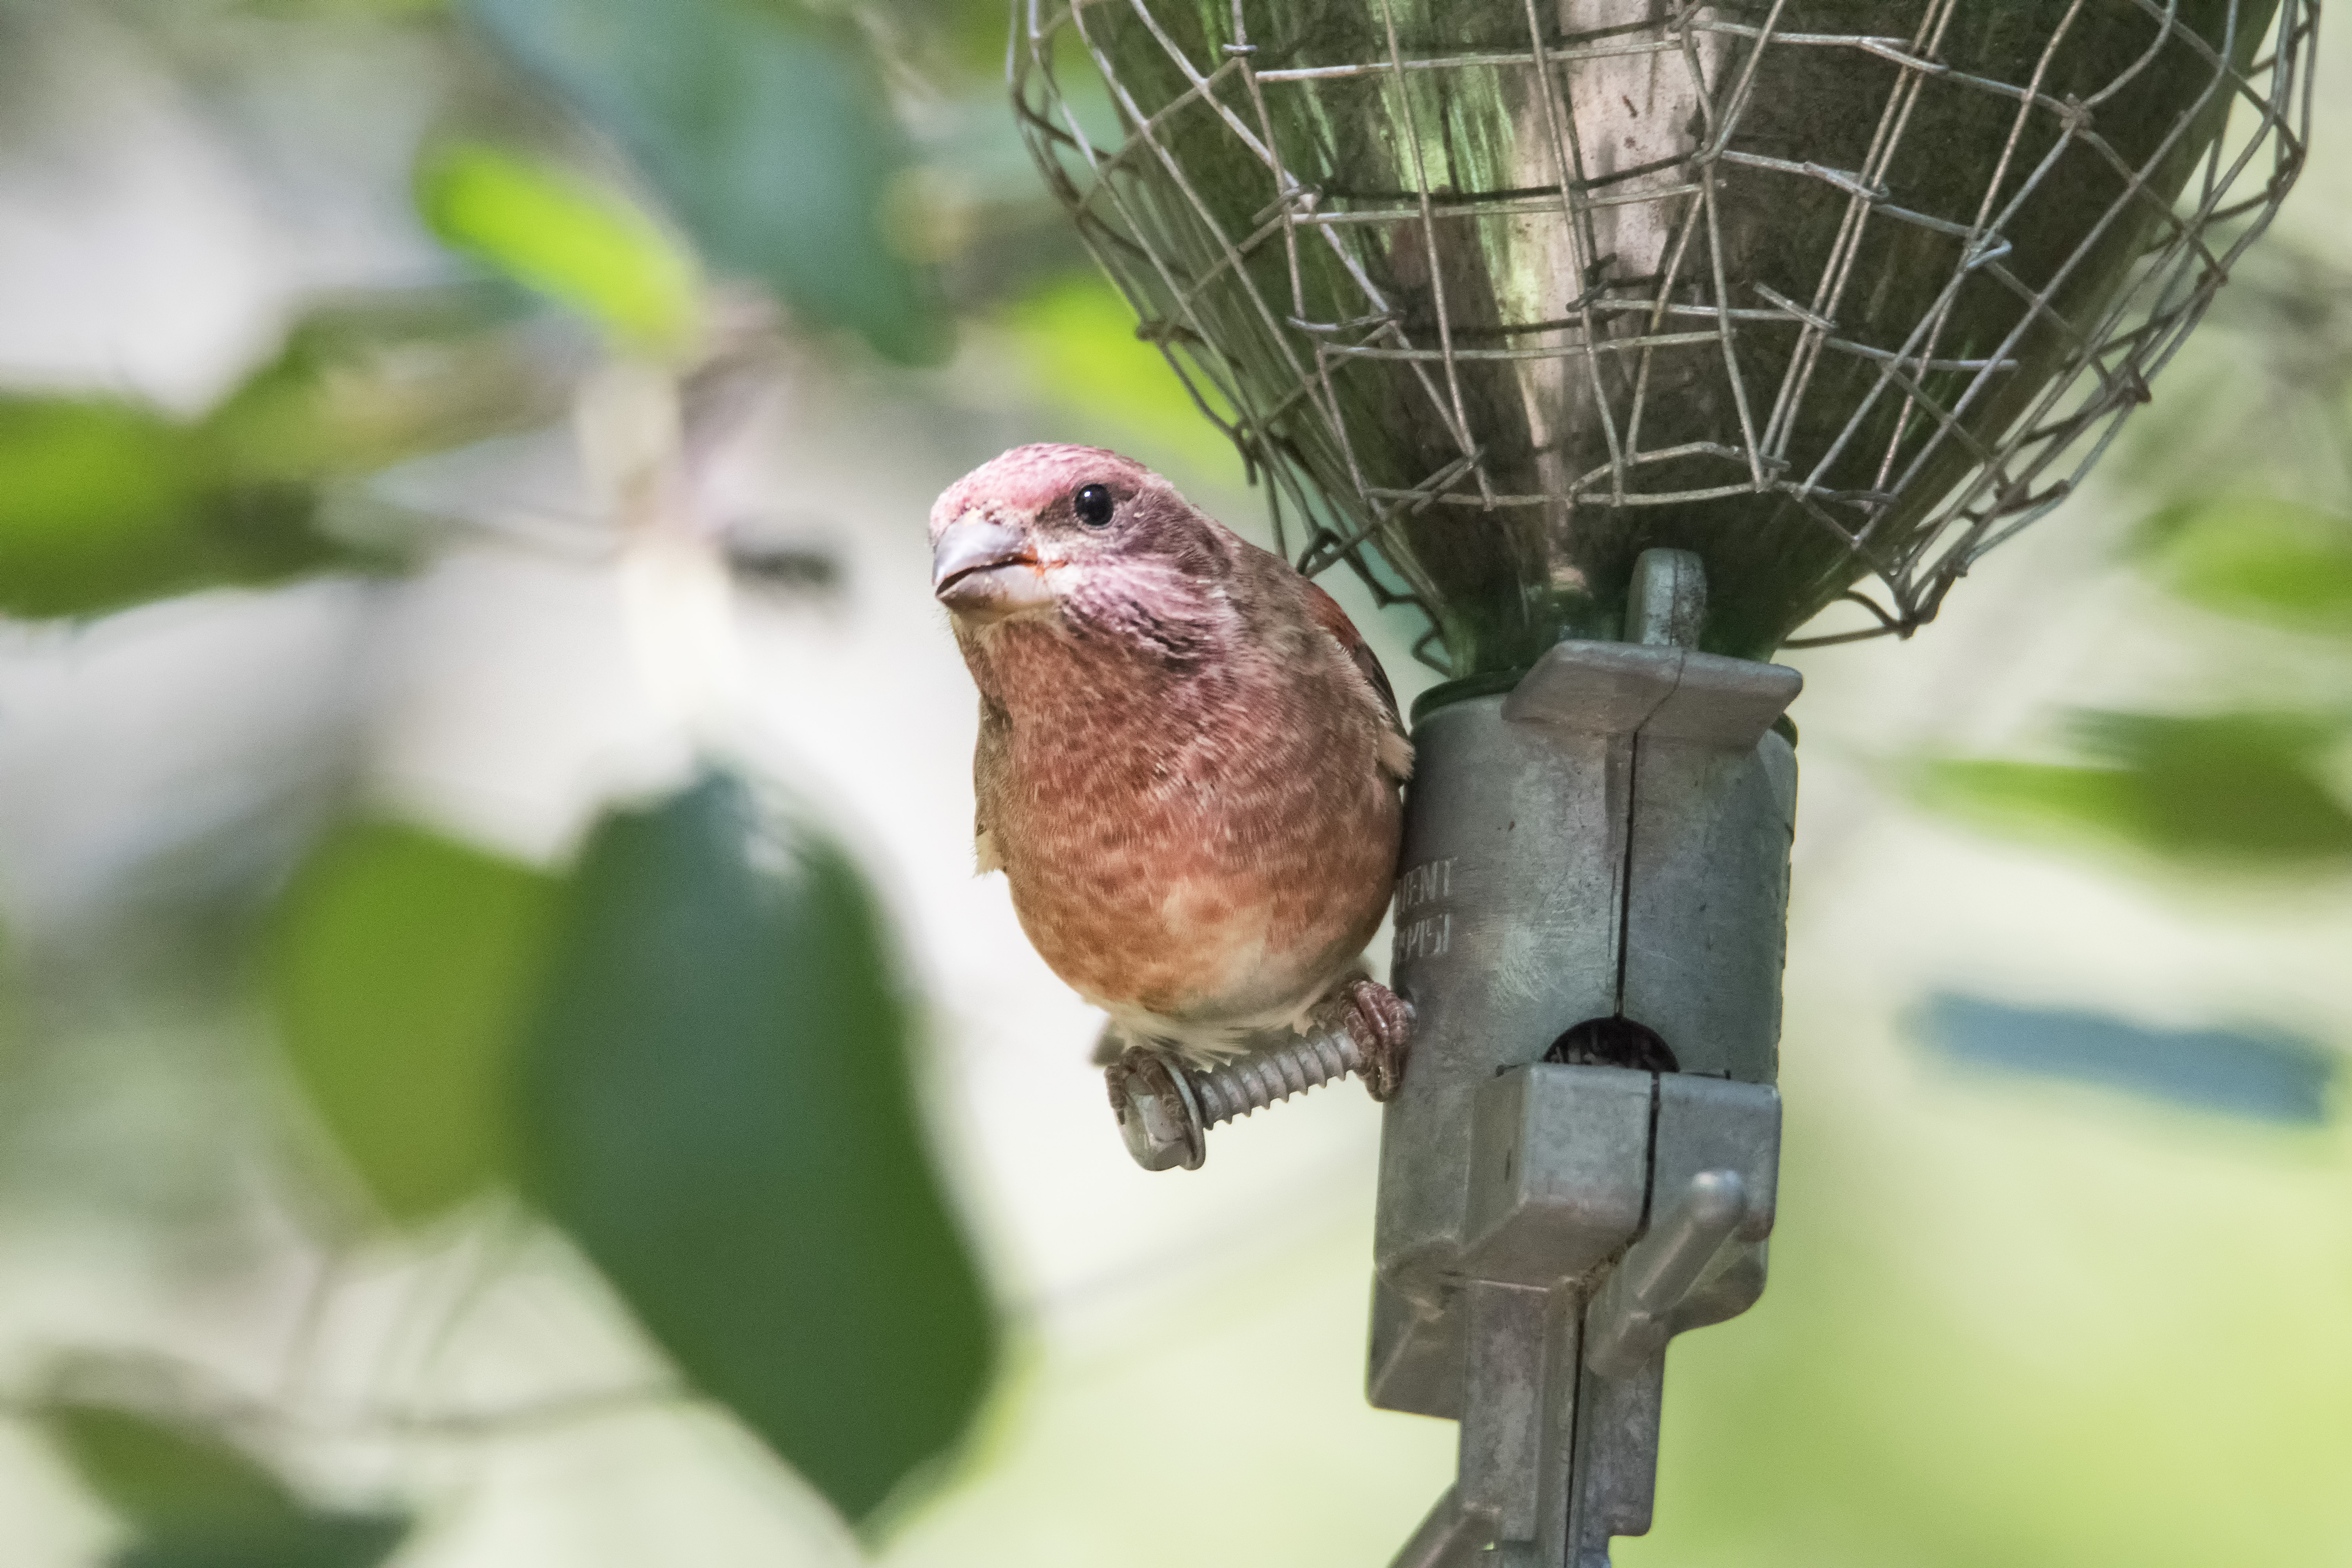
branch, bird, purple, wildlife, green, beak, fauna, canada, vertebrate, quebec, finch, pourpre, sherbrooke, oiseau, roselin, perching bird